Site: brandenburg
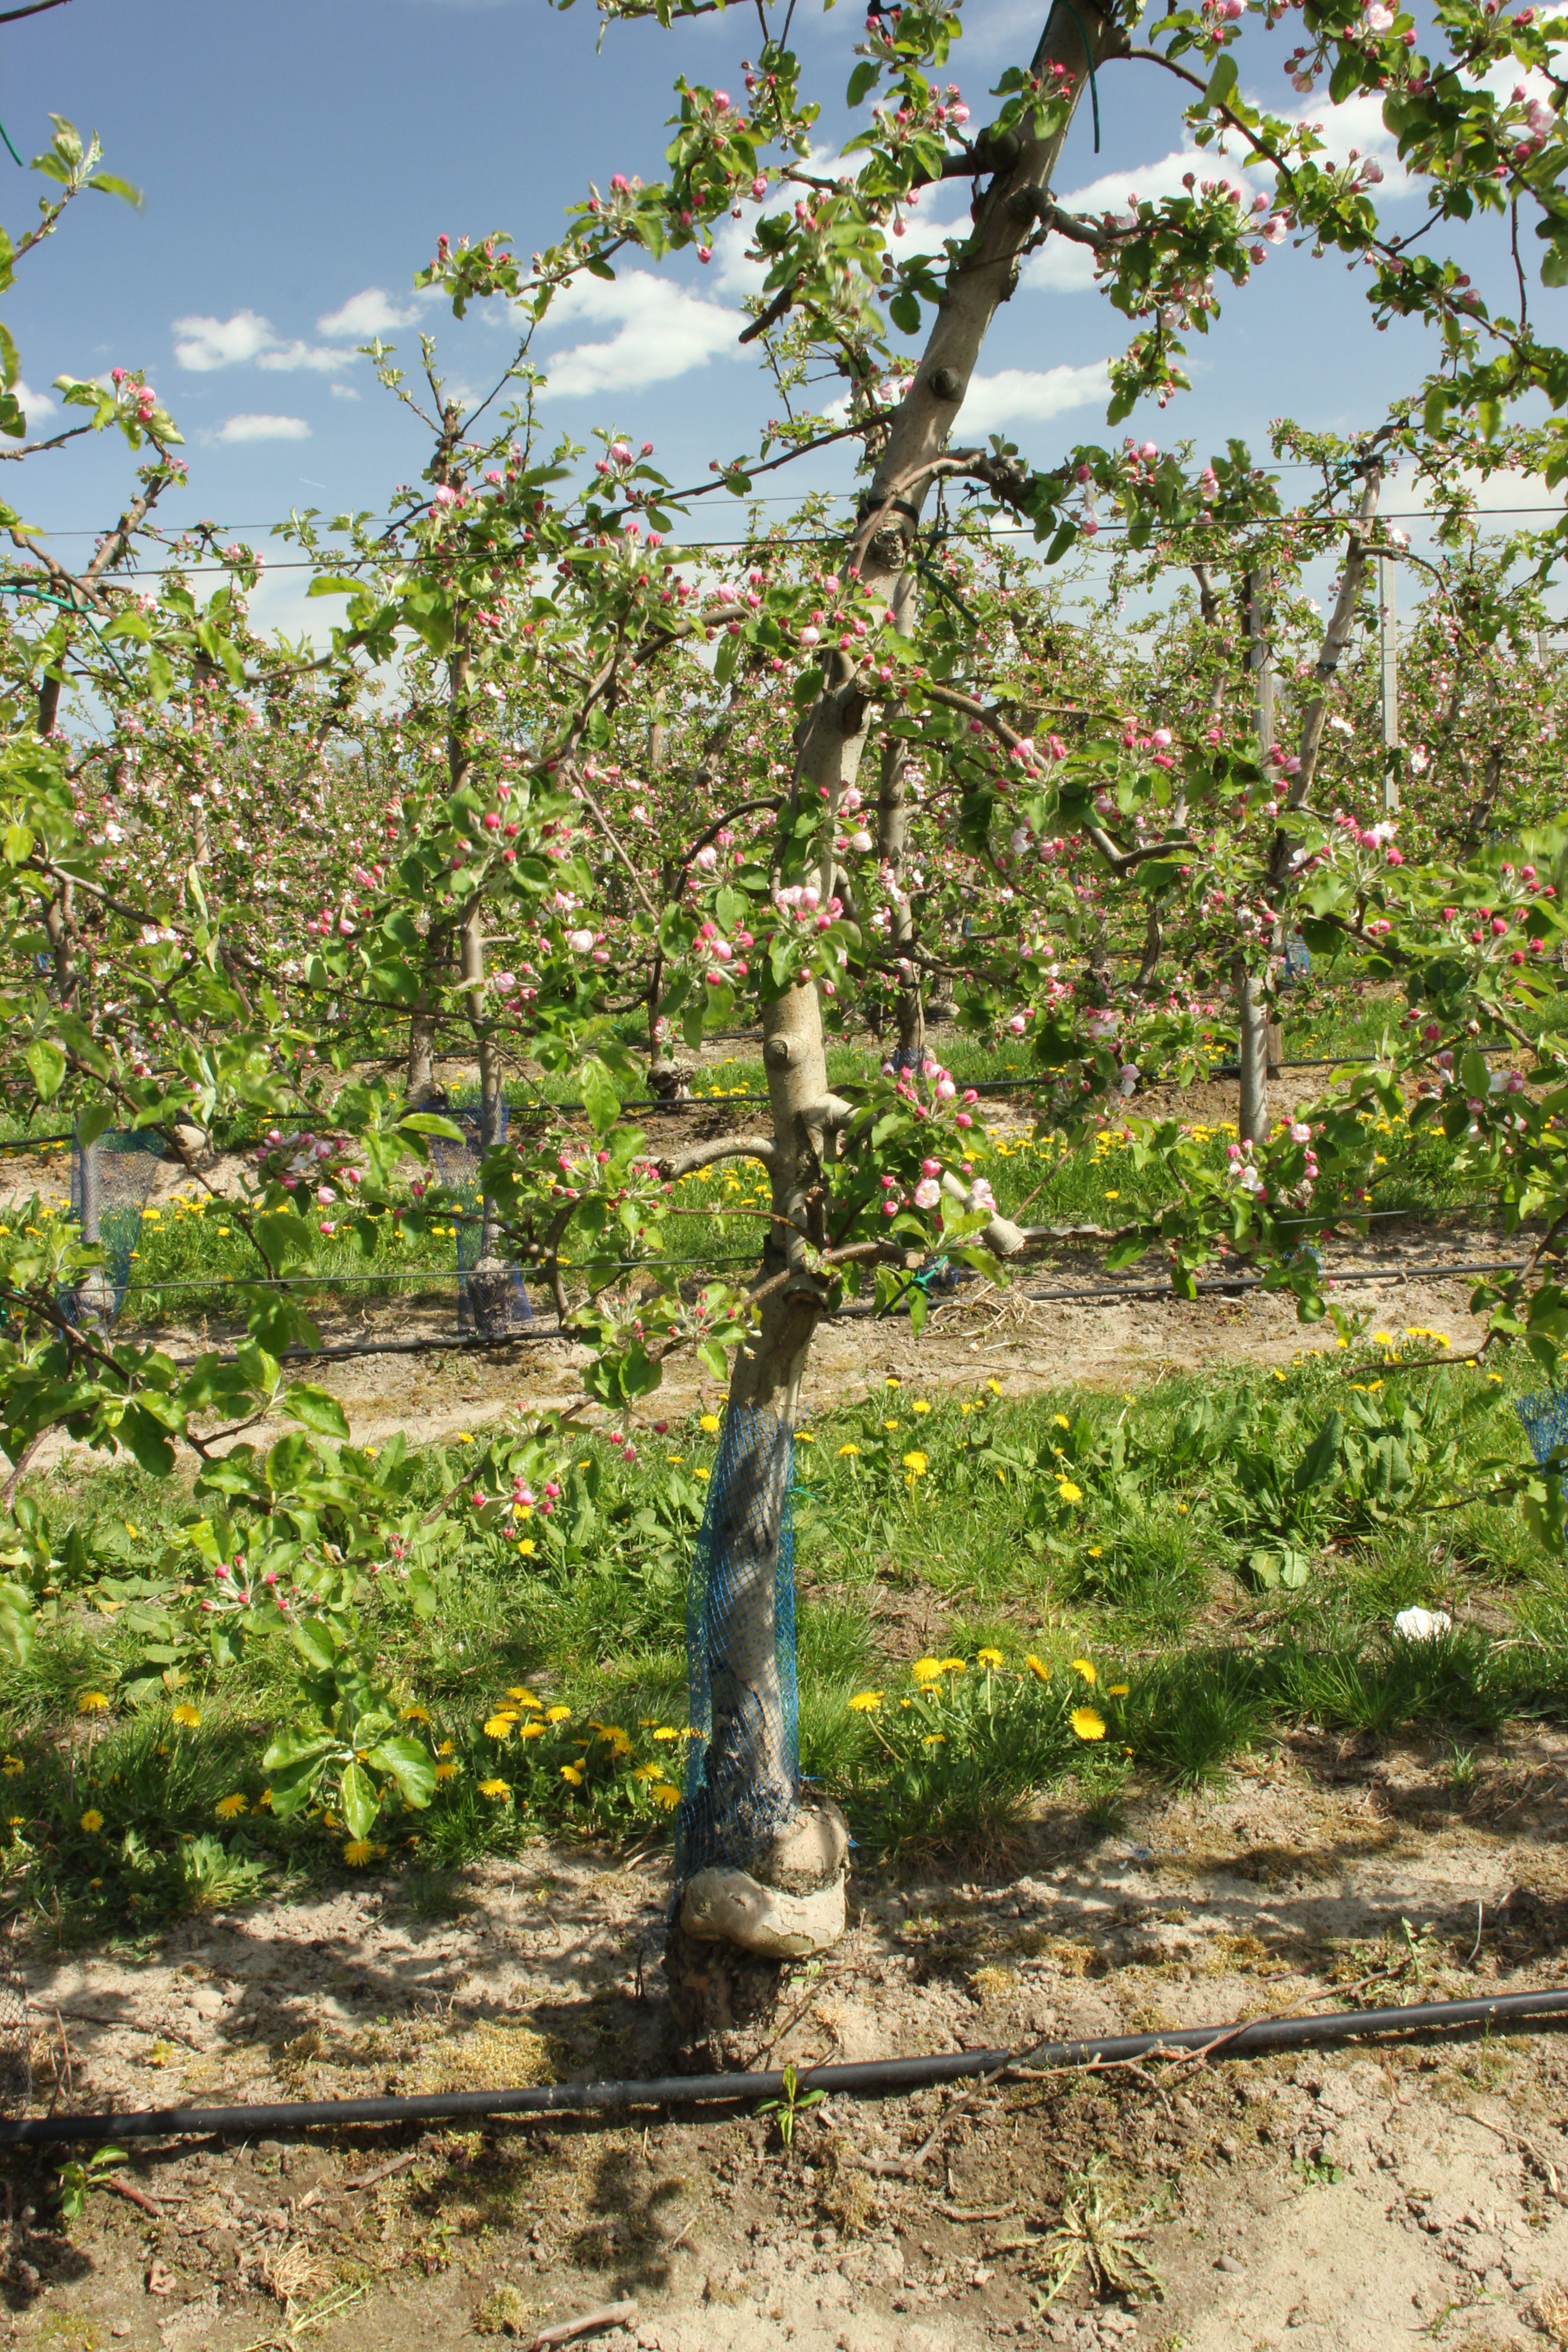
Growth stage (BBCH 57): Inflorescence emergence